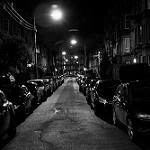
Label: B & W